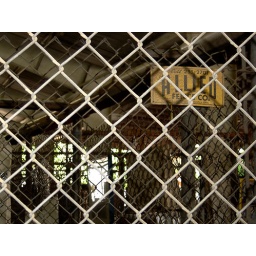
A fence and sign in the mule shed at the flea market